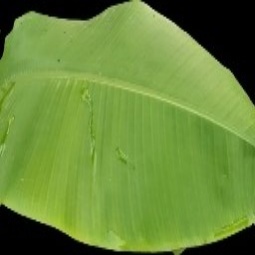
Label: Healthy